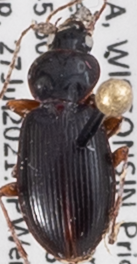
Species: Synuchus impunctatus
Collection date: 2021-07-27
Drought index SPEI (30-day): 0.312
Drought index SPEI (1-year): -0.128
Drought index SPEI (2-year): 1.13